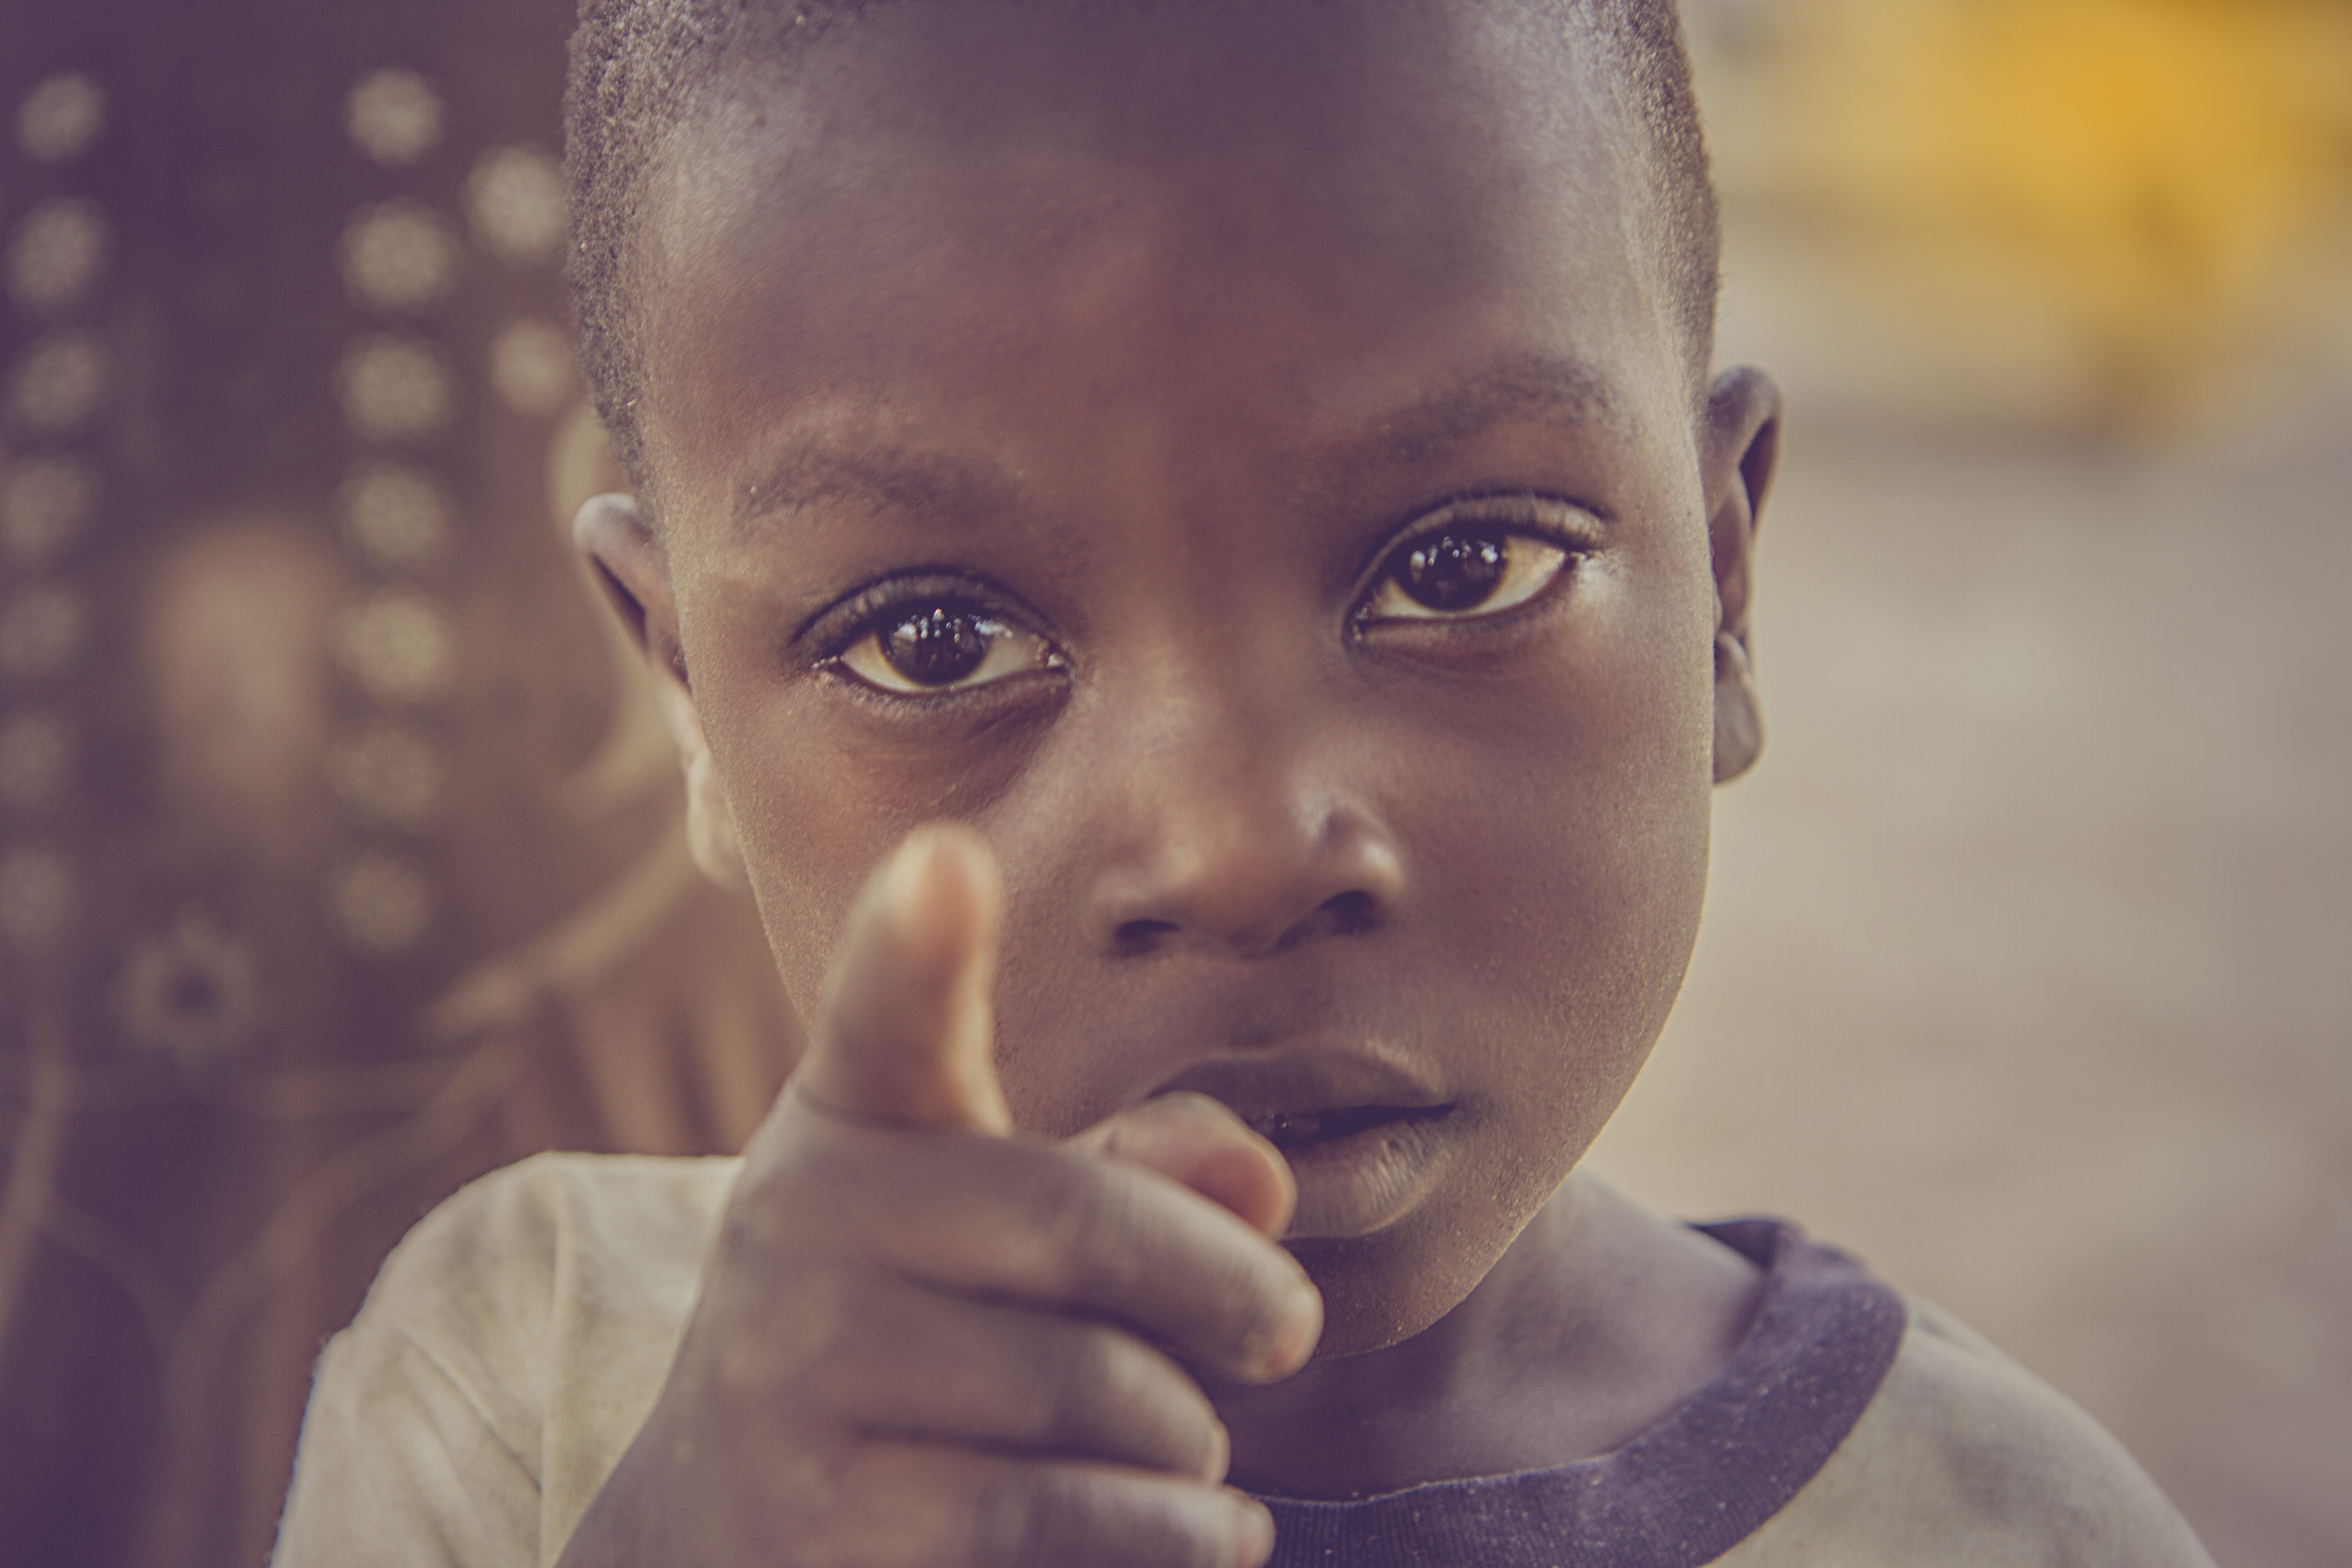
face, child, head, nose, skin, lip, cheek, eye, organ, smile, close up, forehead, adaptation, human, hand, toddler, mouth, finger, ear, portrait, photography, happy, gesture, eyelash